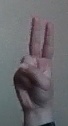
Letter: taa